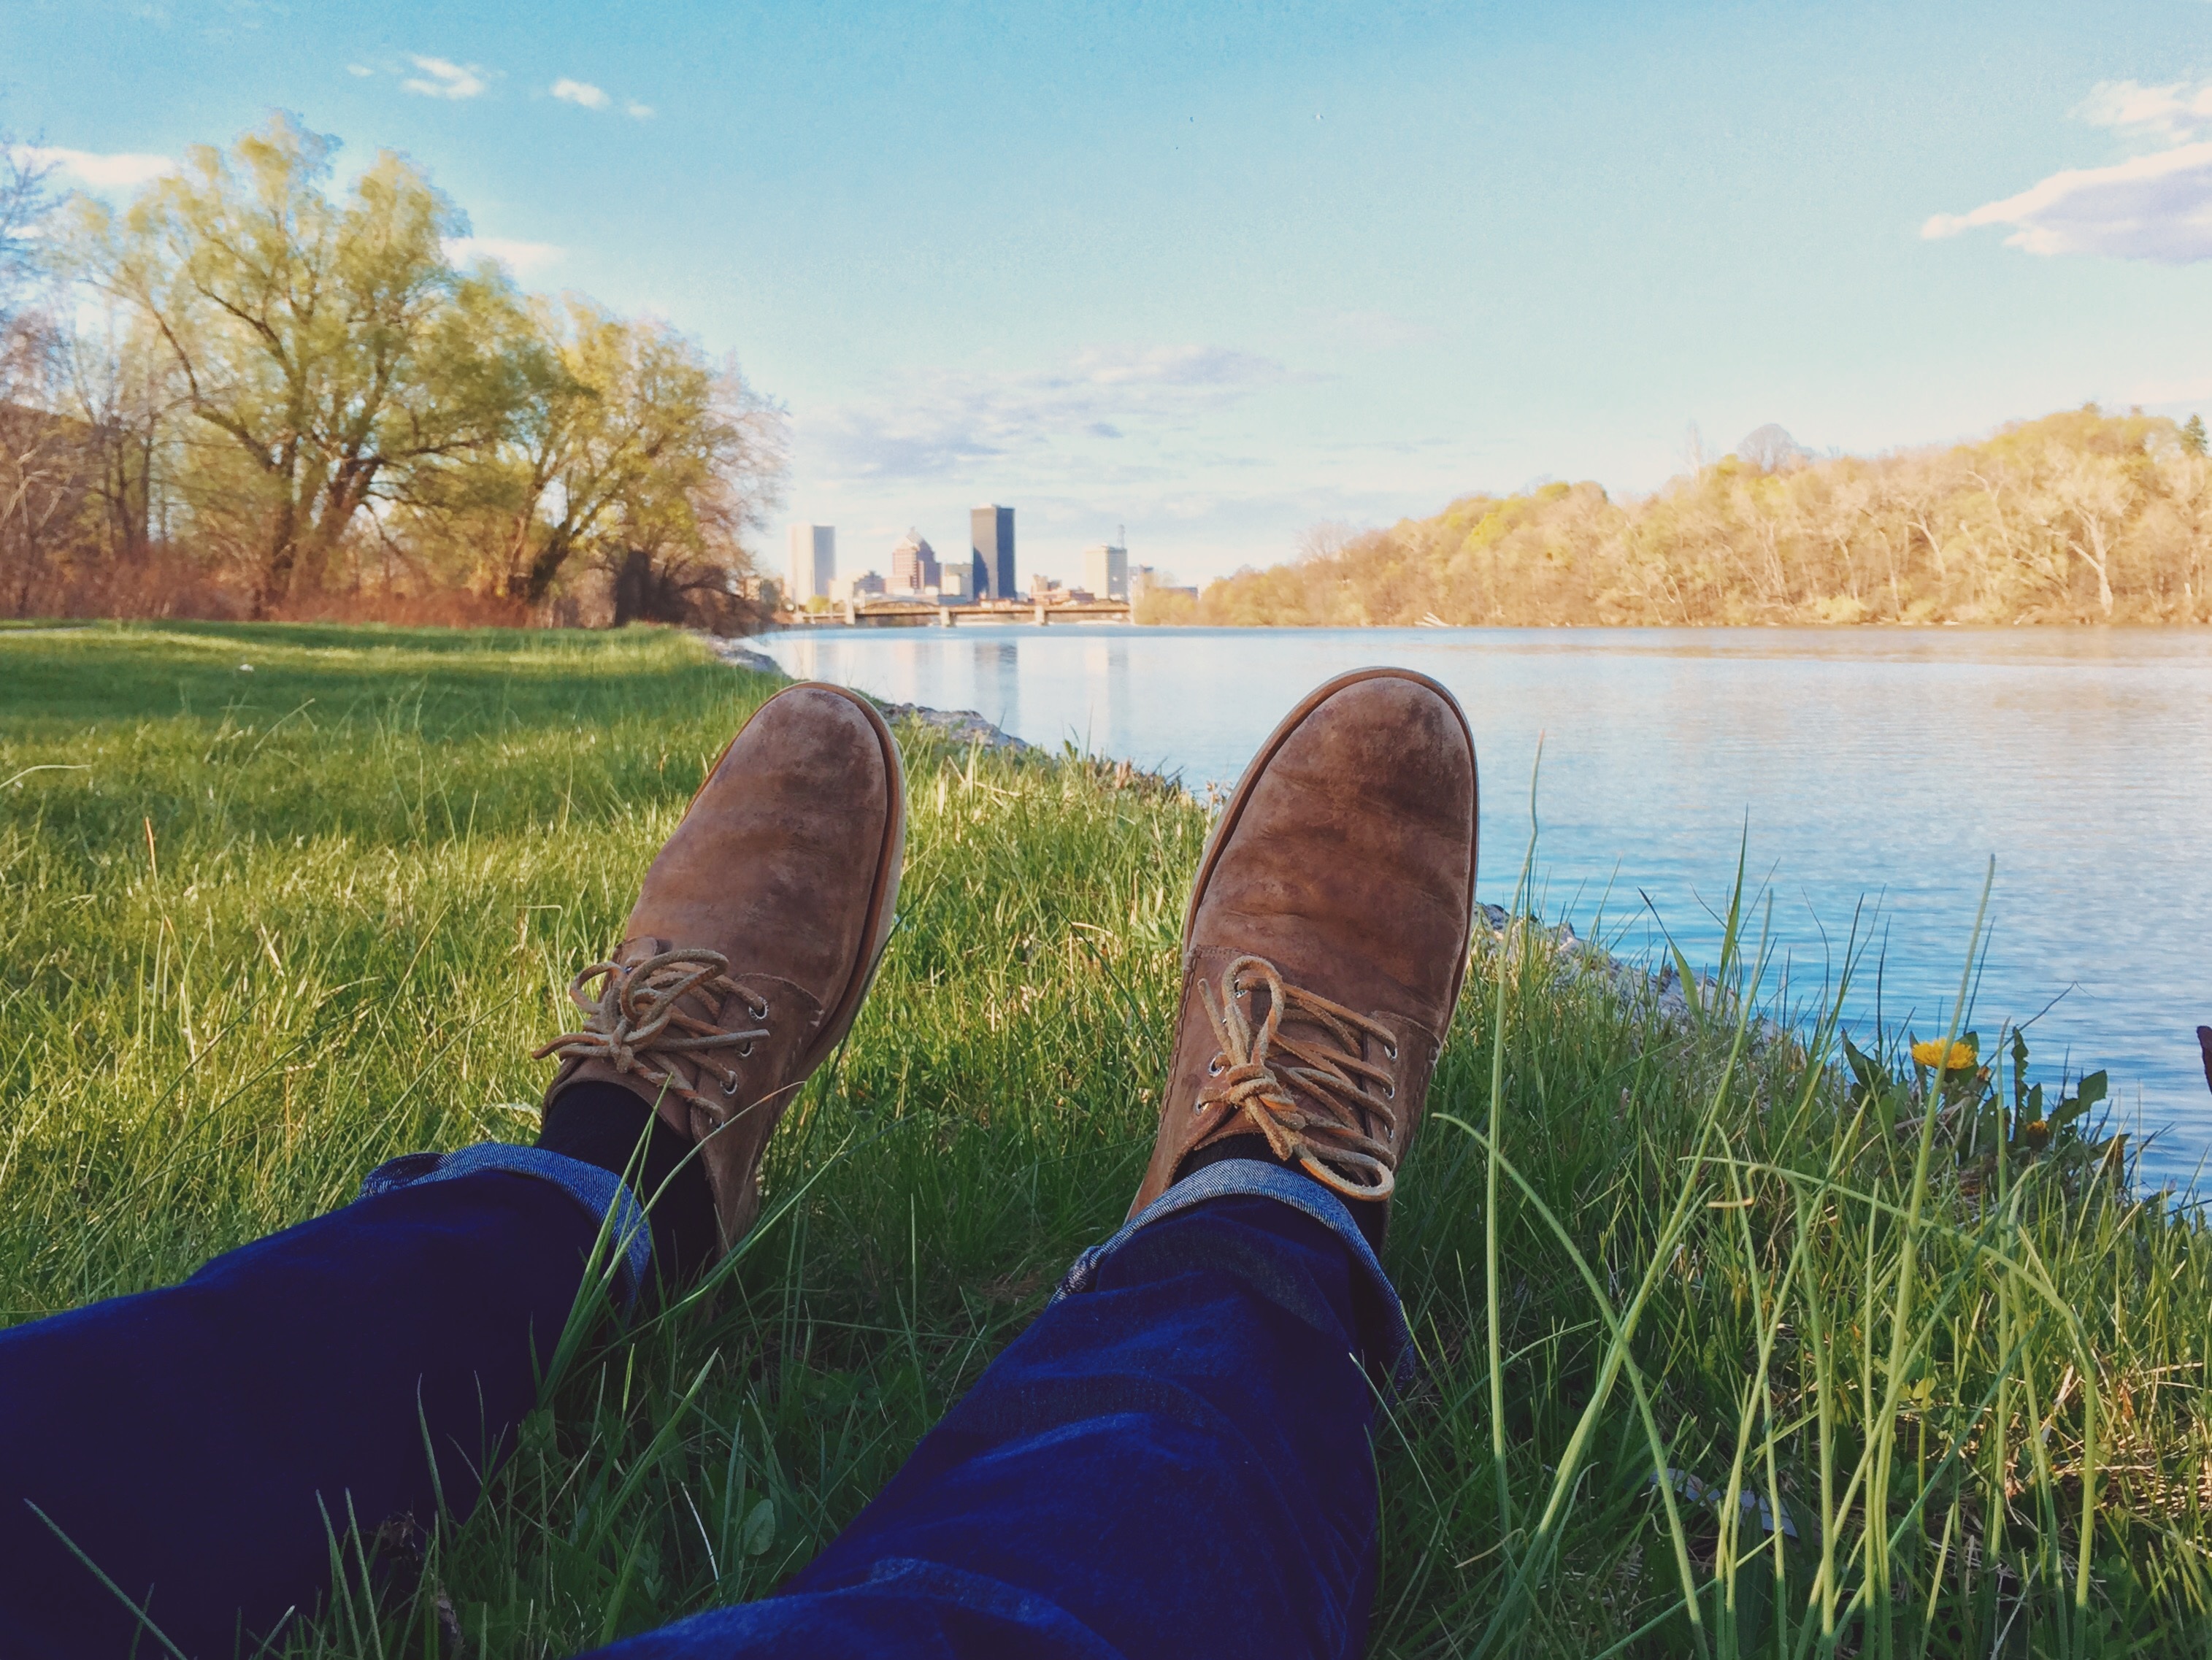
man, water, nature, grass, meadow, morning, feet, view, male, sitting, agriculture, leisure, relaxing, trees, outdoors, shoes, legs, footwear, resting, rural area, grass family